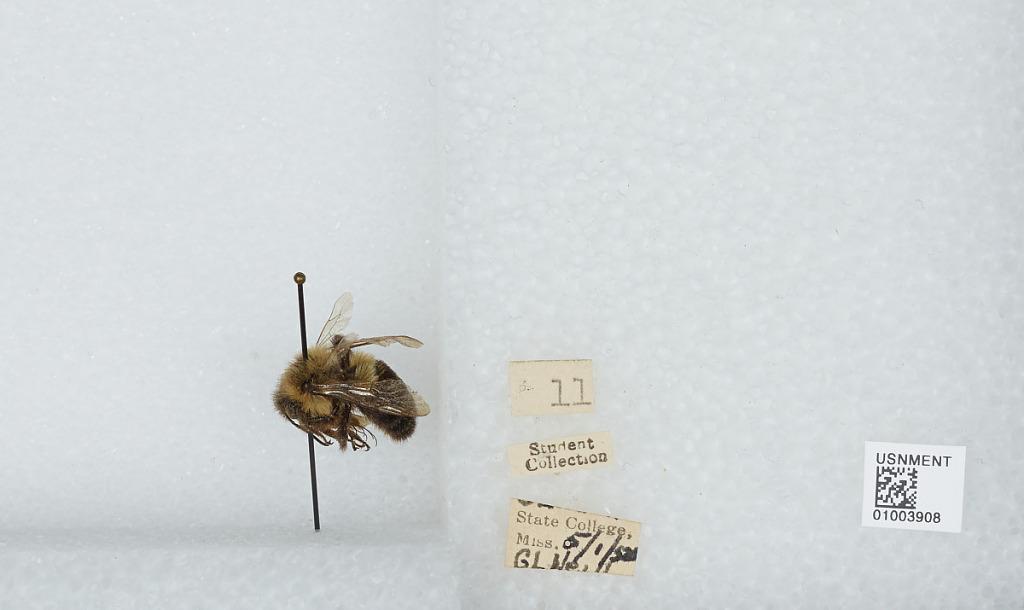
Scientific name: Bombus (Pyrobombus) impatiens Cresson
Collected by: G. Neill
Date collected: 1952-5-1
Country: United States
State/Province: Mississippi
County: Oktibbeha
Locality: Mississippi State College
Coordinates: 33.4539, -88.7889